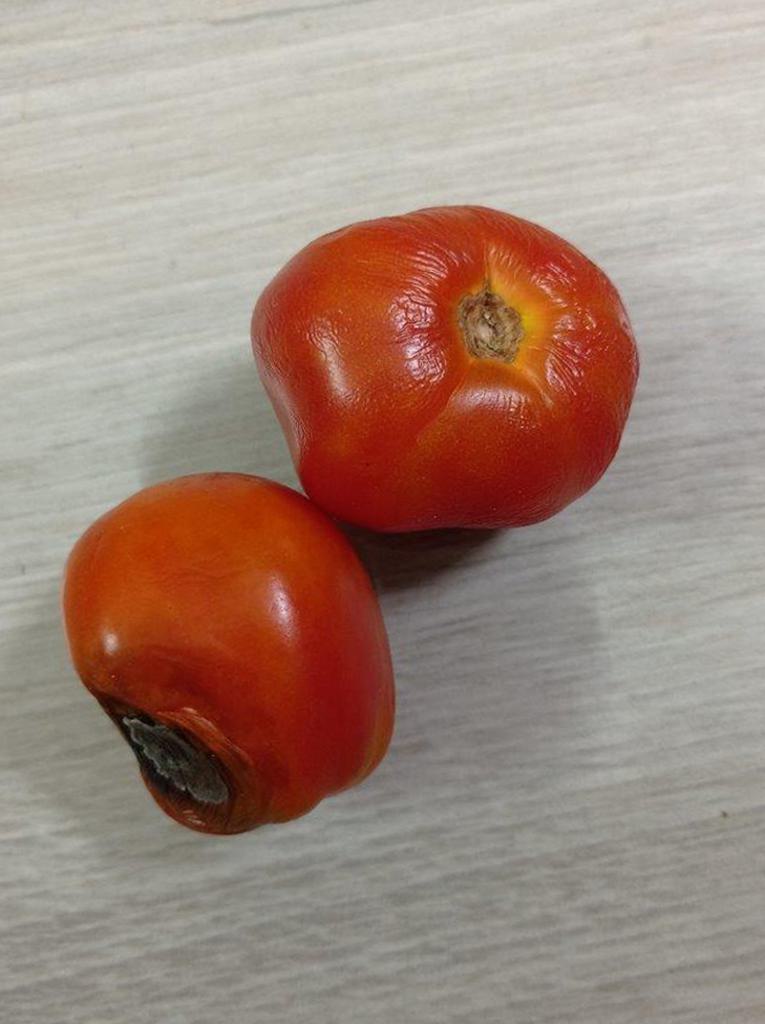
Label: Rotten